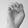
ASL letter: E